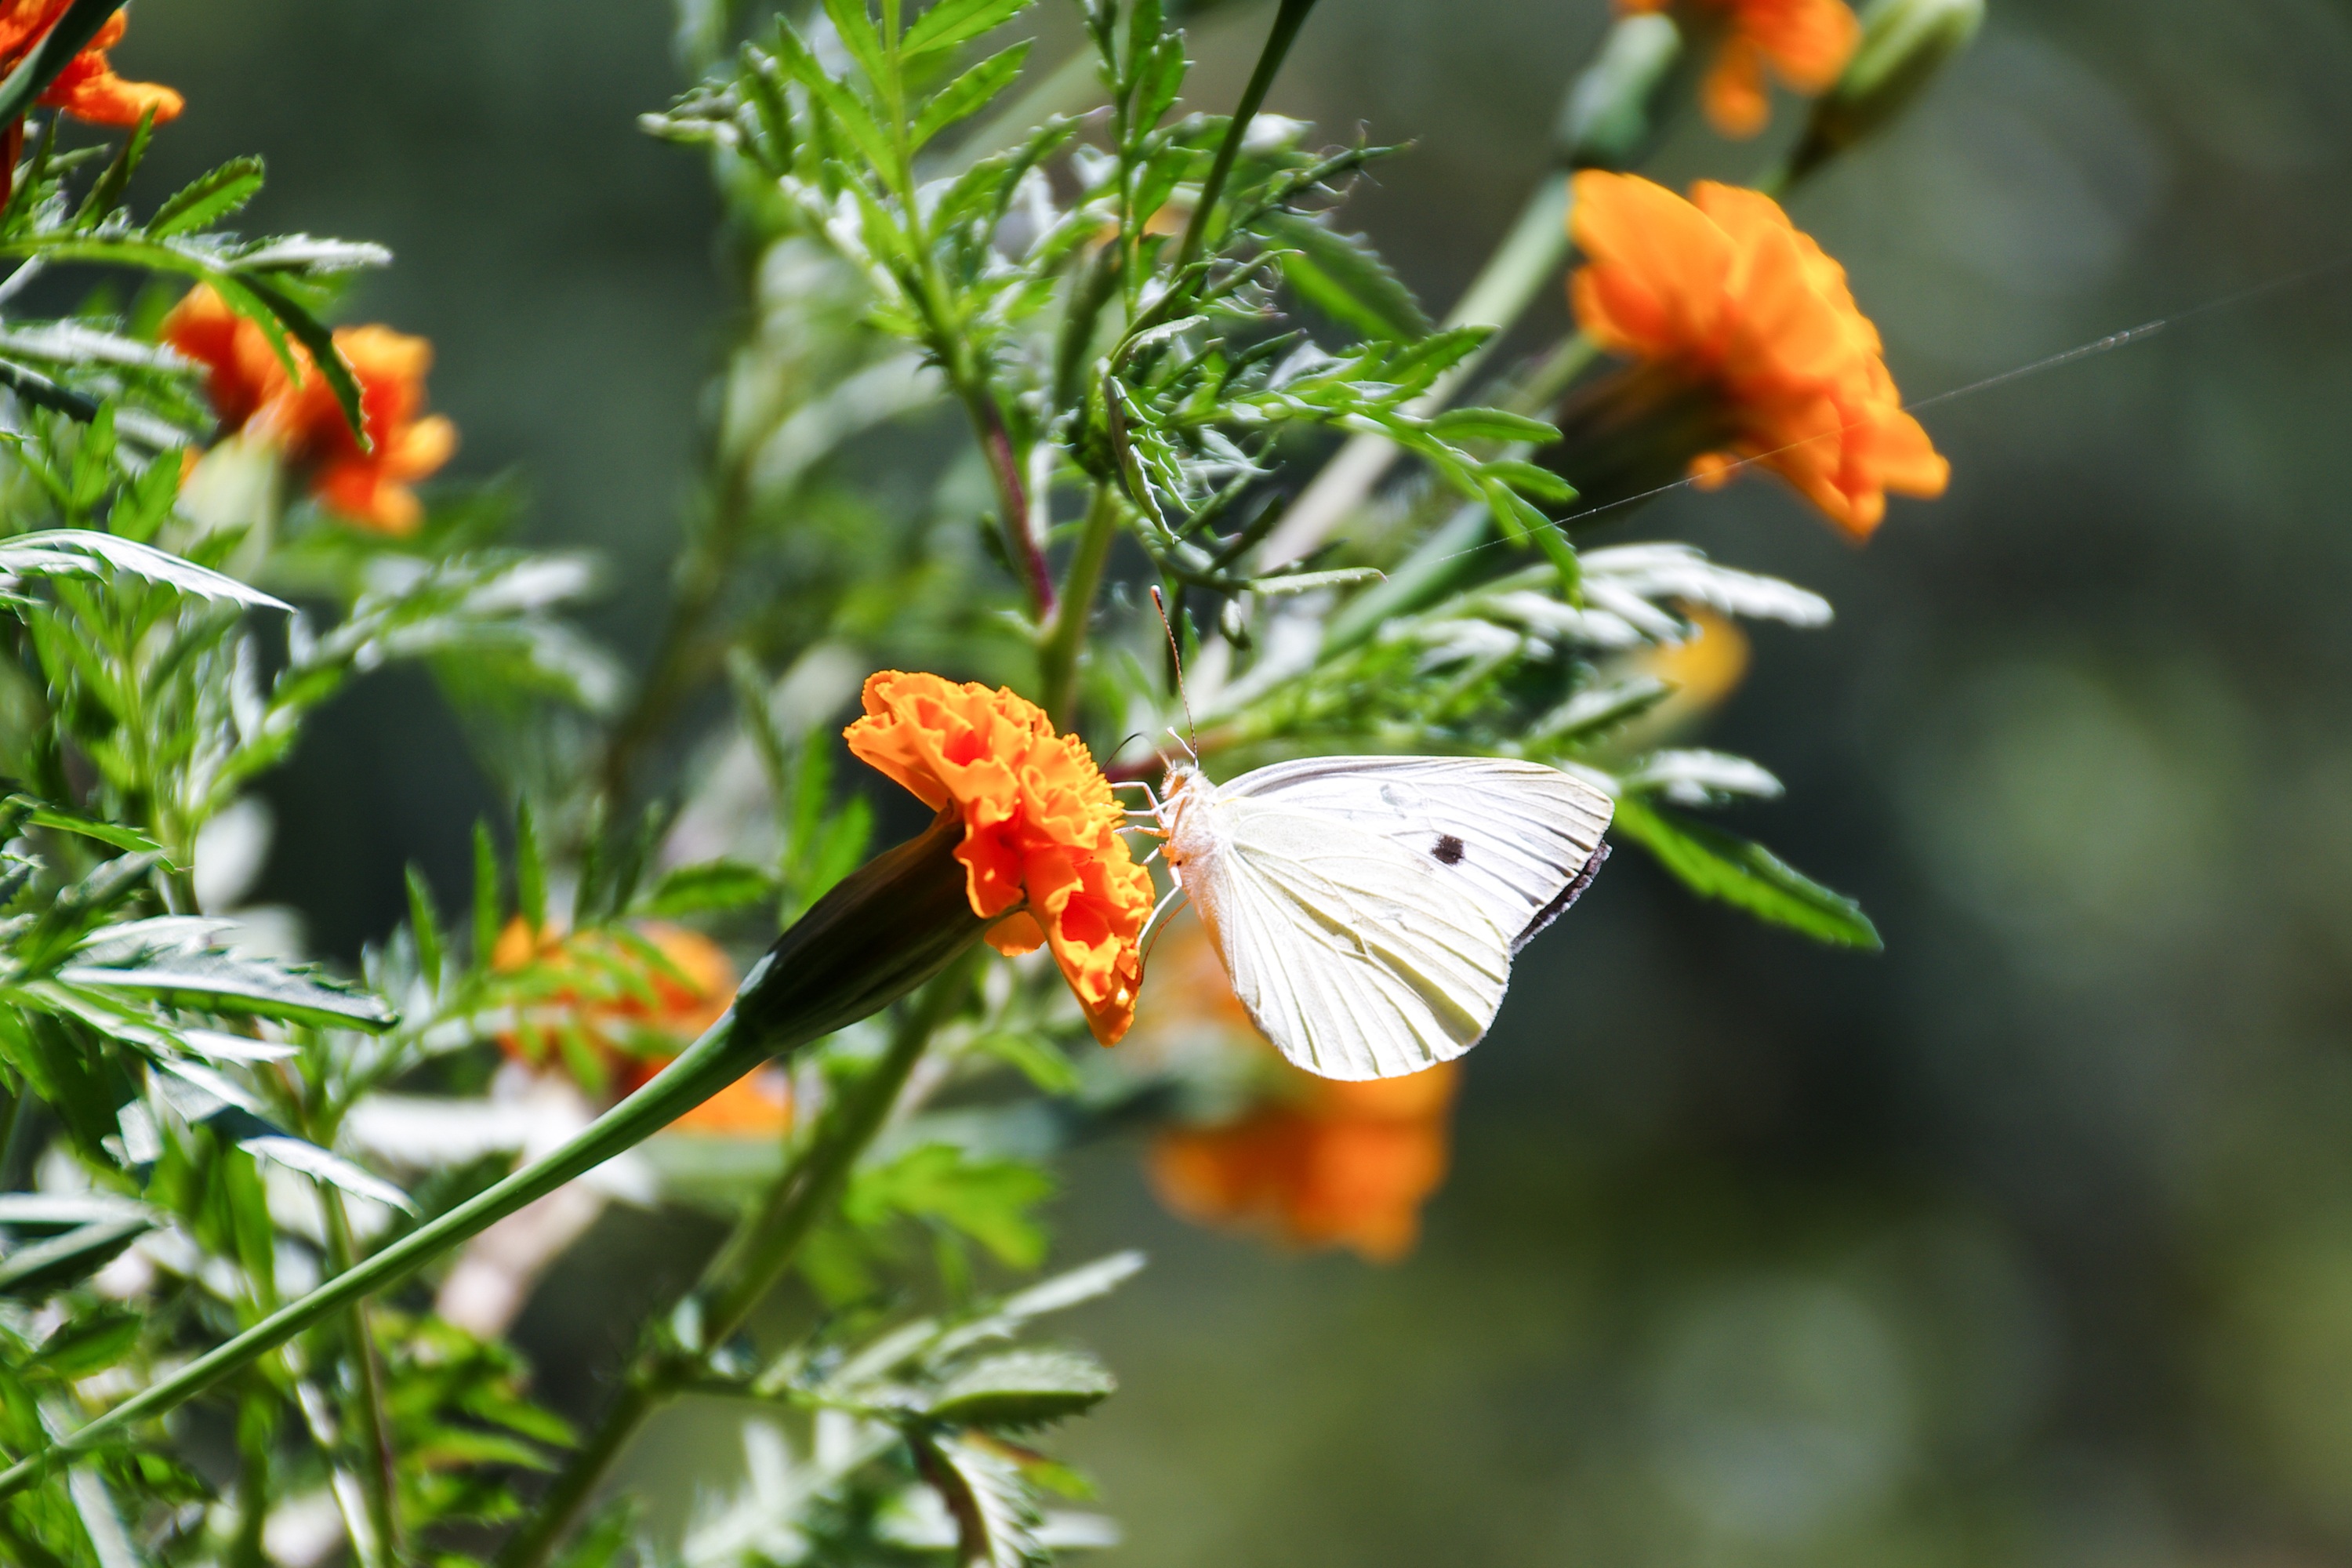
nature, silhouette, meadow, flower, insect, botany, moth, butterfly, flora, fauna, invertebrate, wildflower, flowers, monarch butterfly, colors, insects, butterflies, nectar, marigold, macro photography, arthropod, pollinator, moths and butterflies